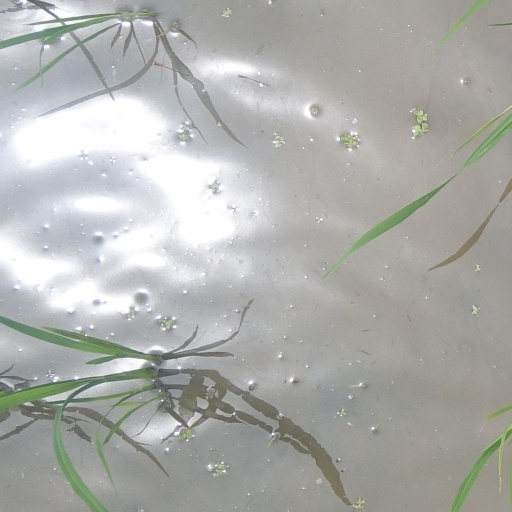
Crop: rice